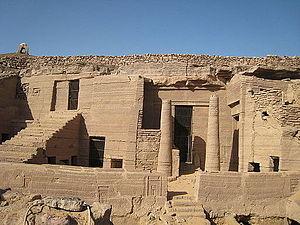
Selon les Anciens Égyptiens, la composition de l'être humain dépasse la simple dualité entre le corps et l'âme. Chaque individu compte en lui une dizaine de composantes matérielles et immatérielles qui l'intègrent dans la sphère terrestre du sensible et dans la sphère impalpable des dieux et ancêtres. Après la mort, grâce à ses composantes éthérées, l'individu peut espérer une survie posthume dans la tombe et une existence immortelle auprès des puissances surnaturelles qui règlent les phénomènes cosmiques. La conservation du souffle de vie est cependant conditionnée par le respect, la vie durant, des principes de la Maât et par la maîtrise efficace de la magie-Heka. Cette dernière est à la fois une puissance intérieure et un savoir livresque qui permettent aux humains de s'assimiler aux dieux.